Portraits of Shakespeare

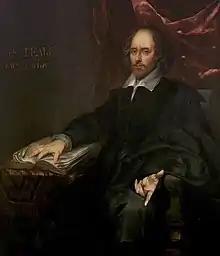
The Chesterfield portrait, attributed to Borsseler, and the earliest known aggrandized image of Shakespeare.

In the decades after Shakespeare's death a number of portraits were made based on existing images or living memory. The most important of these are: